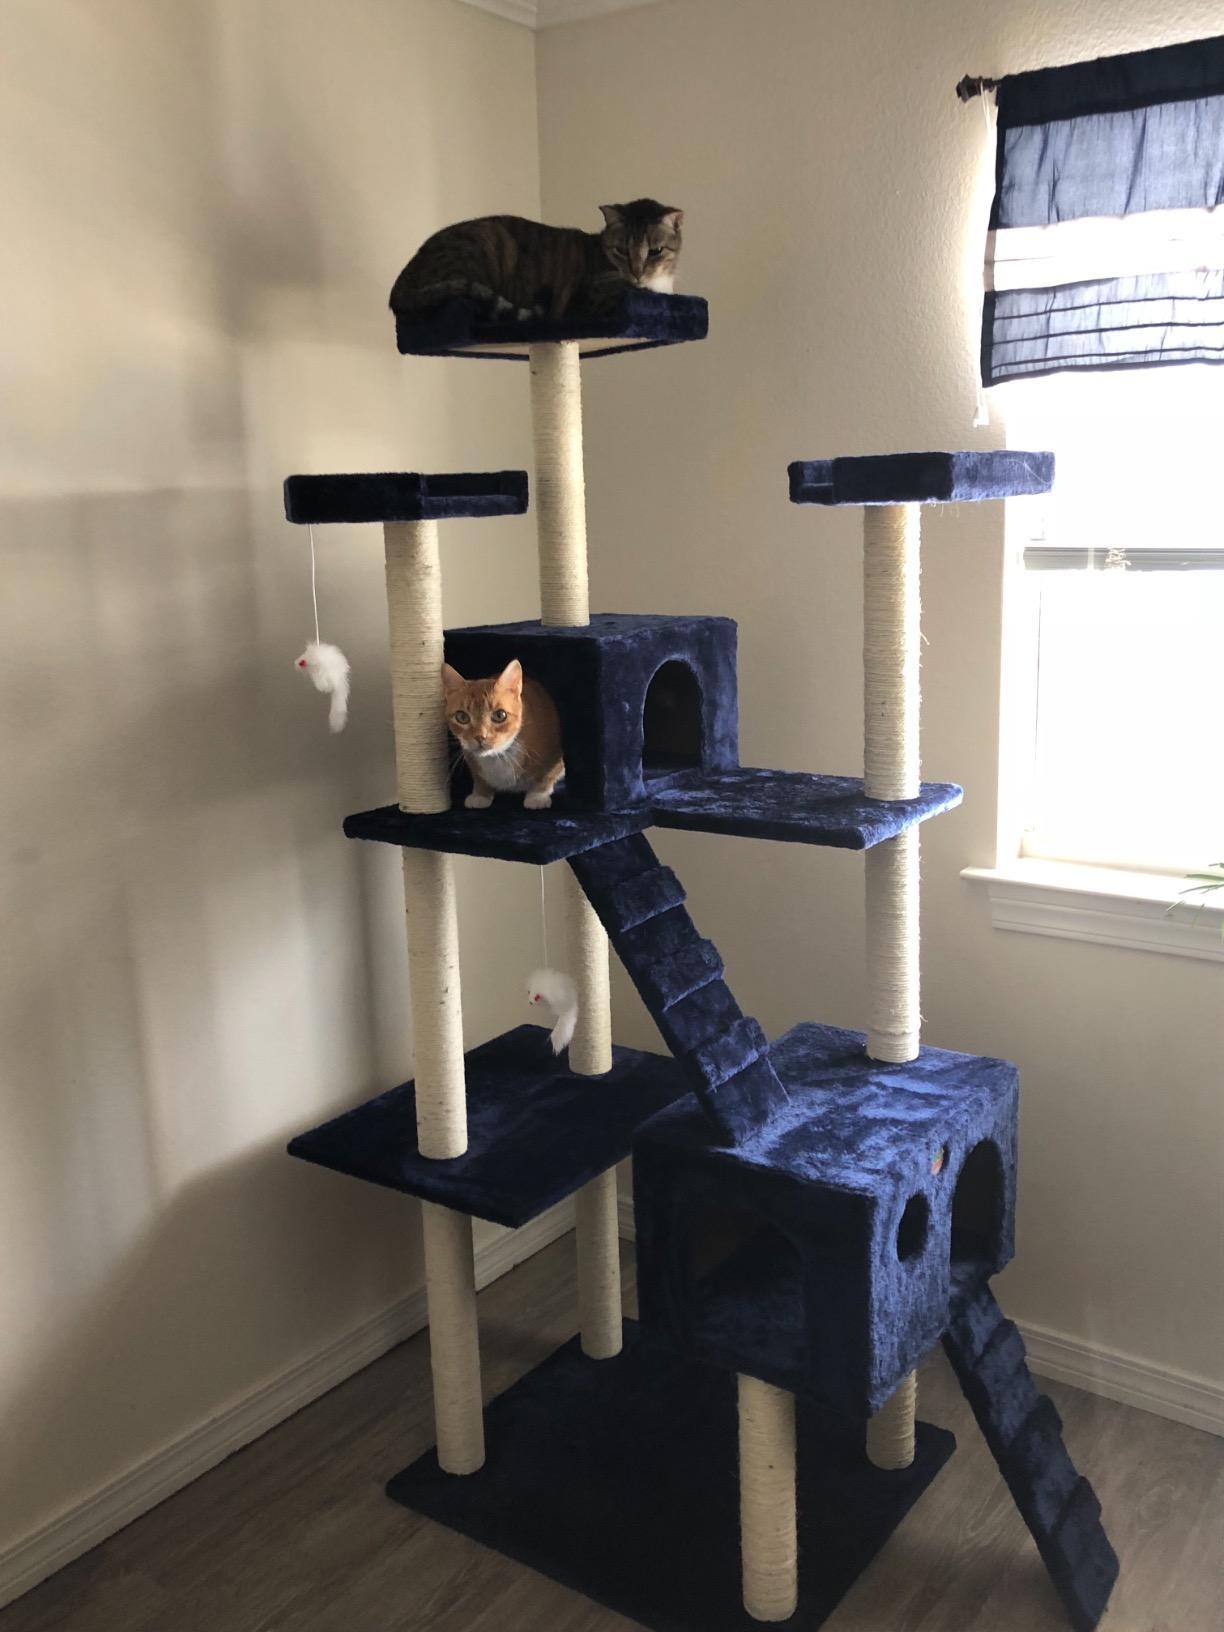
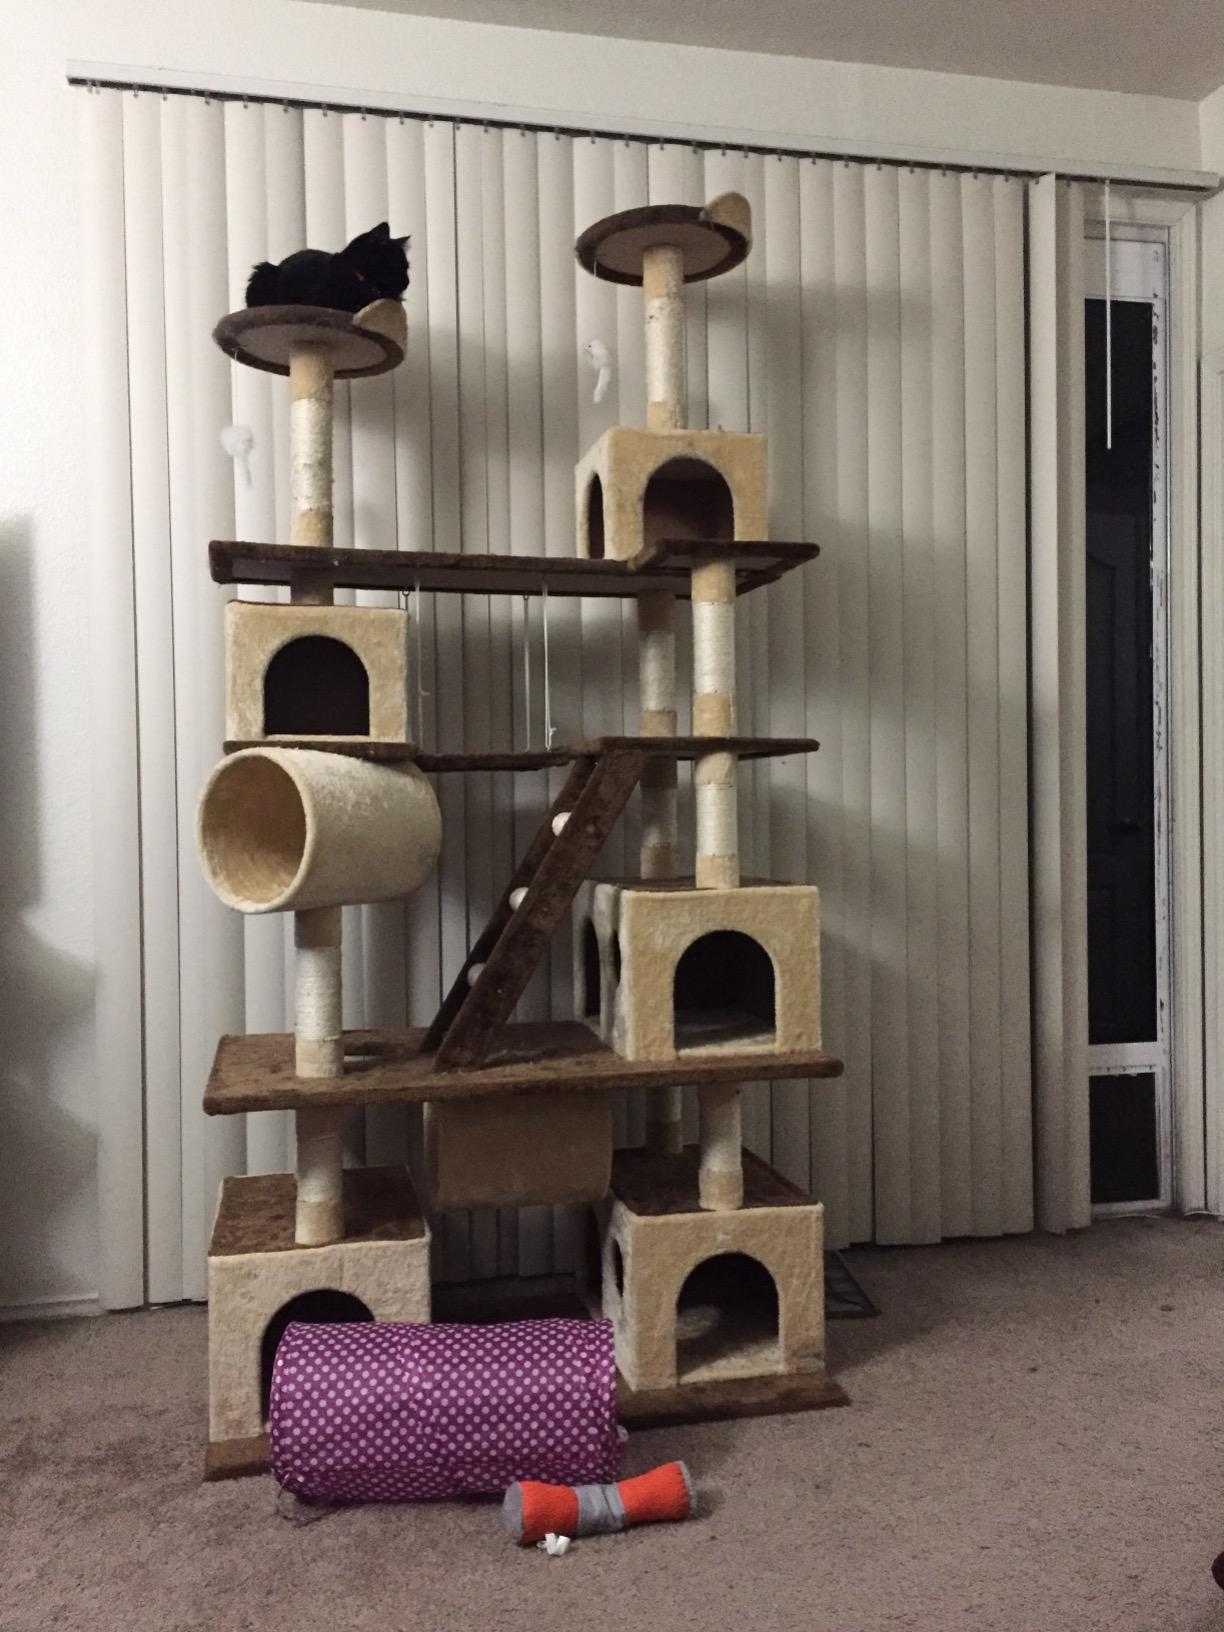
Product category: items_cat tree
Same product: no